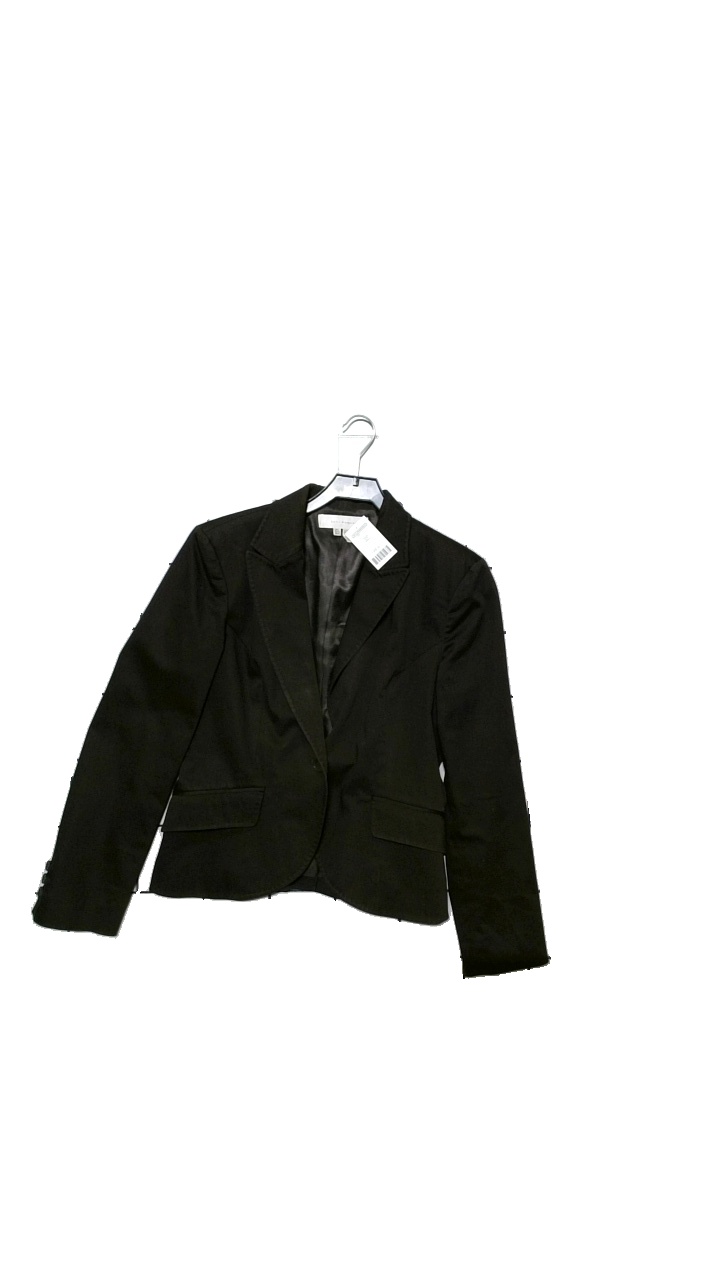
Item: Blazer (Ladies)
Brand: Zara
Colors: Brown
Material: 98% cotton, 2% spandex. 100% polyester
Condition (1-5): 4
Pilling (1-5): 5
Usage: Reuse
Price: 100-150